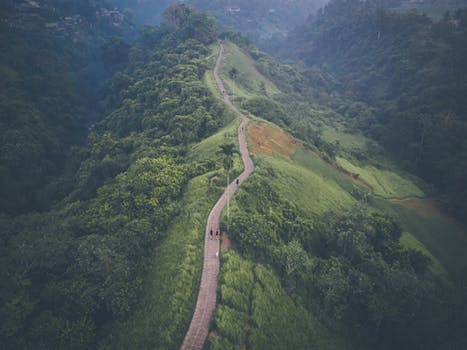
Label: No Watermark